Jort Kelder

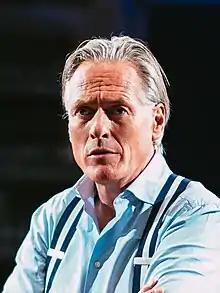
Jort Kelder in 2021

Jort Kelder (born 22 September 1964) is a Dutch journalist, columnist, television and radio presenter and podcast host.